Peter Schiff

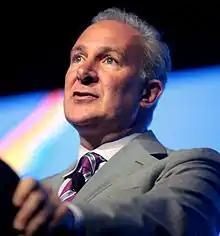
Schiff in 2016

Peter David Schiff (born March 23, 1963; nicknamed "Dr. Doom") is an American stockbroker, financial commentator, and radio personality. He co-founded Echelon Wealth Partners in Canada (formerly Euro Pacific Canada). He is involved in other financial services companies including Euro Pacific Asset Management, as an independent investment advisor, and Schiff Gold (formerly Euro Pacific Precious Metals). He has criticized US banking and credit practices.